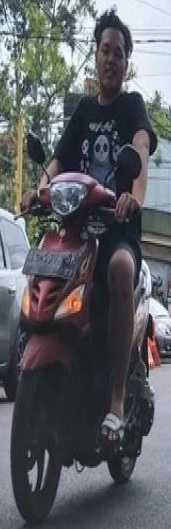
person-with-helmet: 0
person-without-helmet: 1